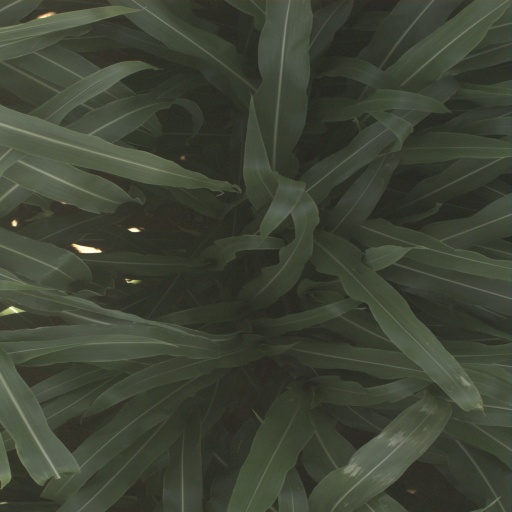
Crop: sorghum